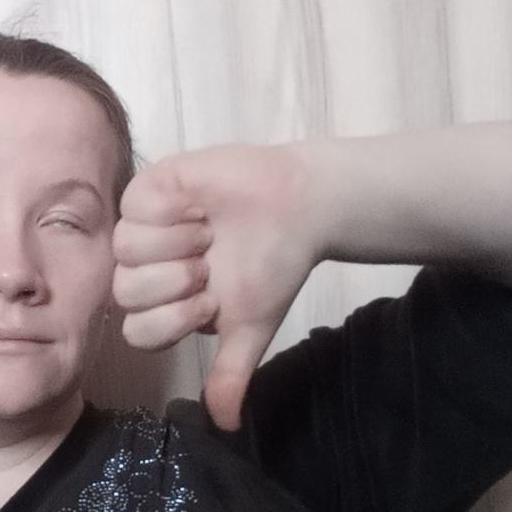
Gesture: dislike